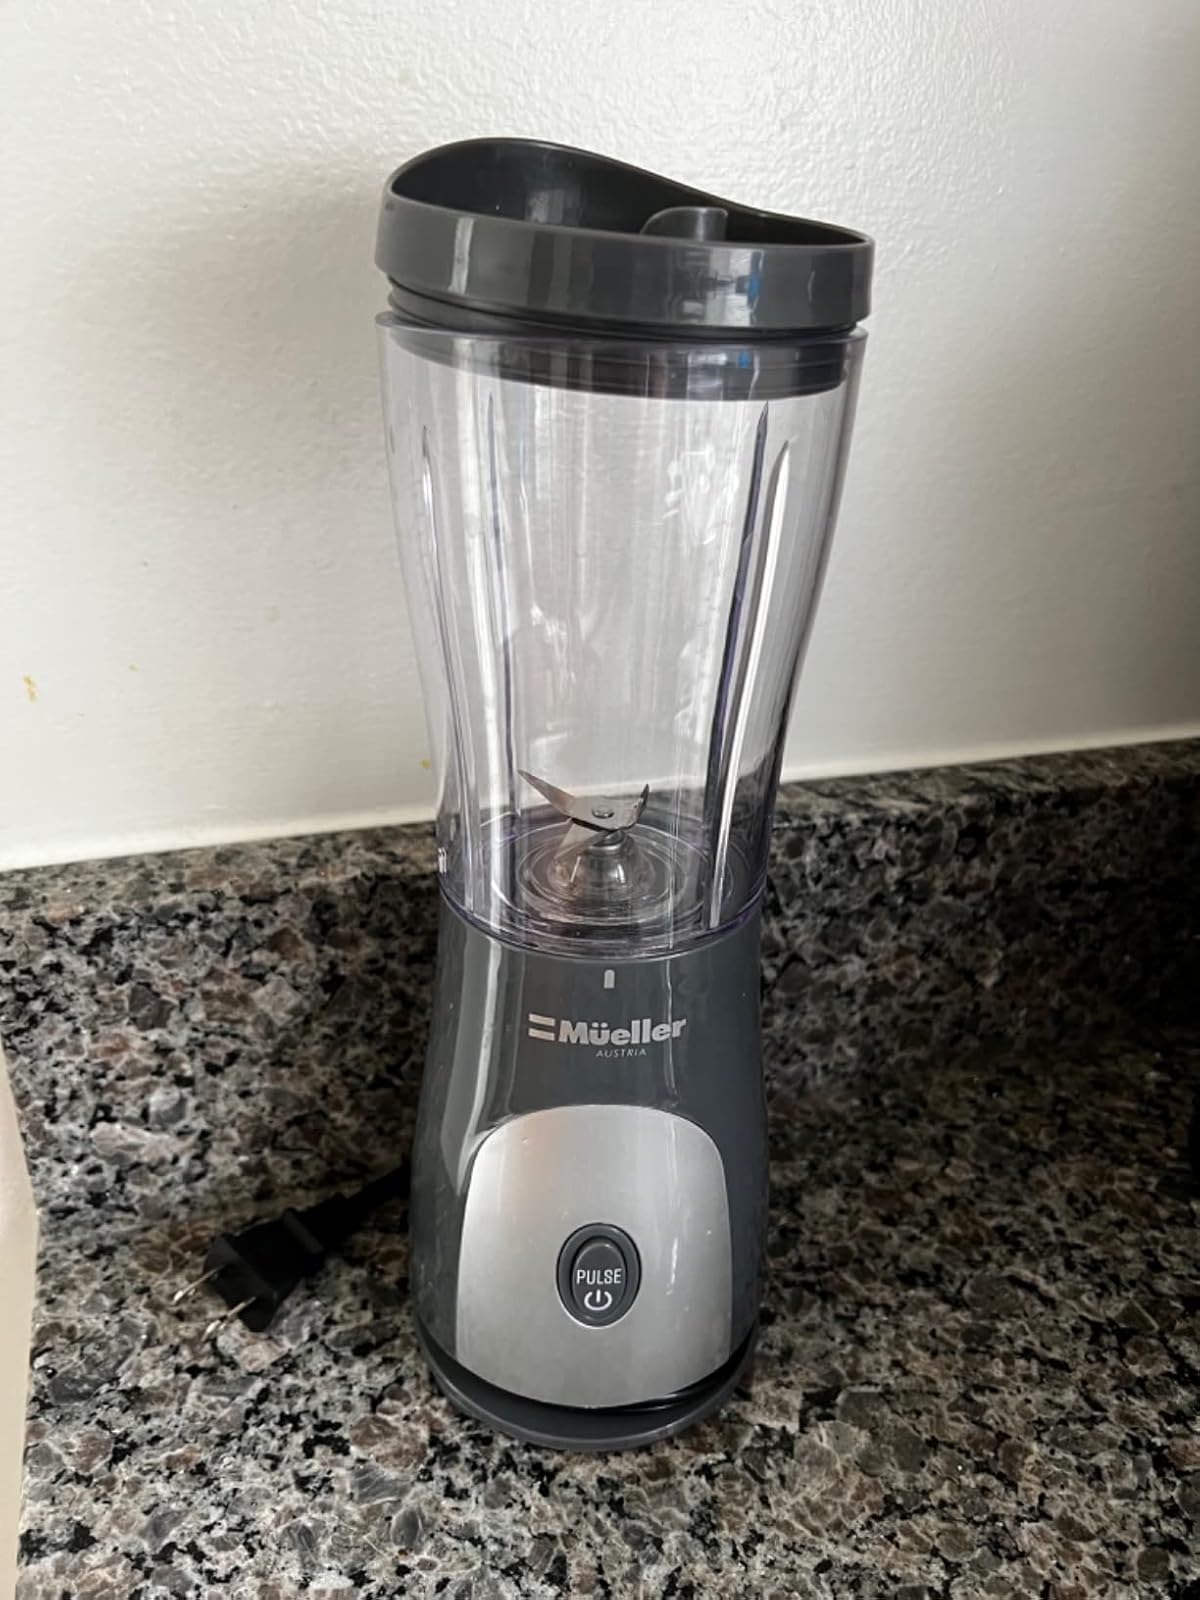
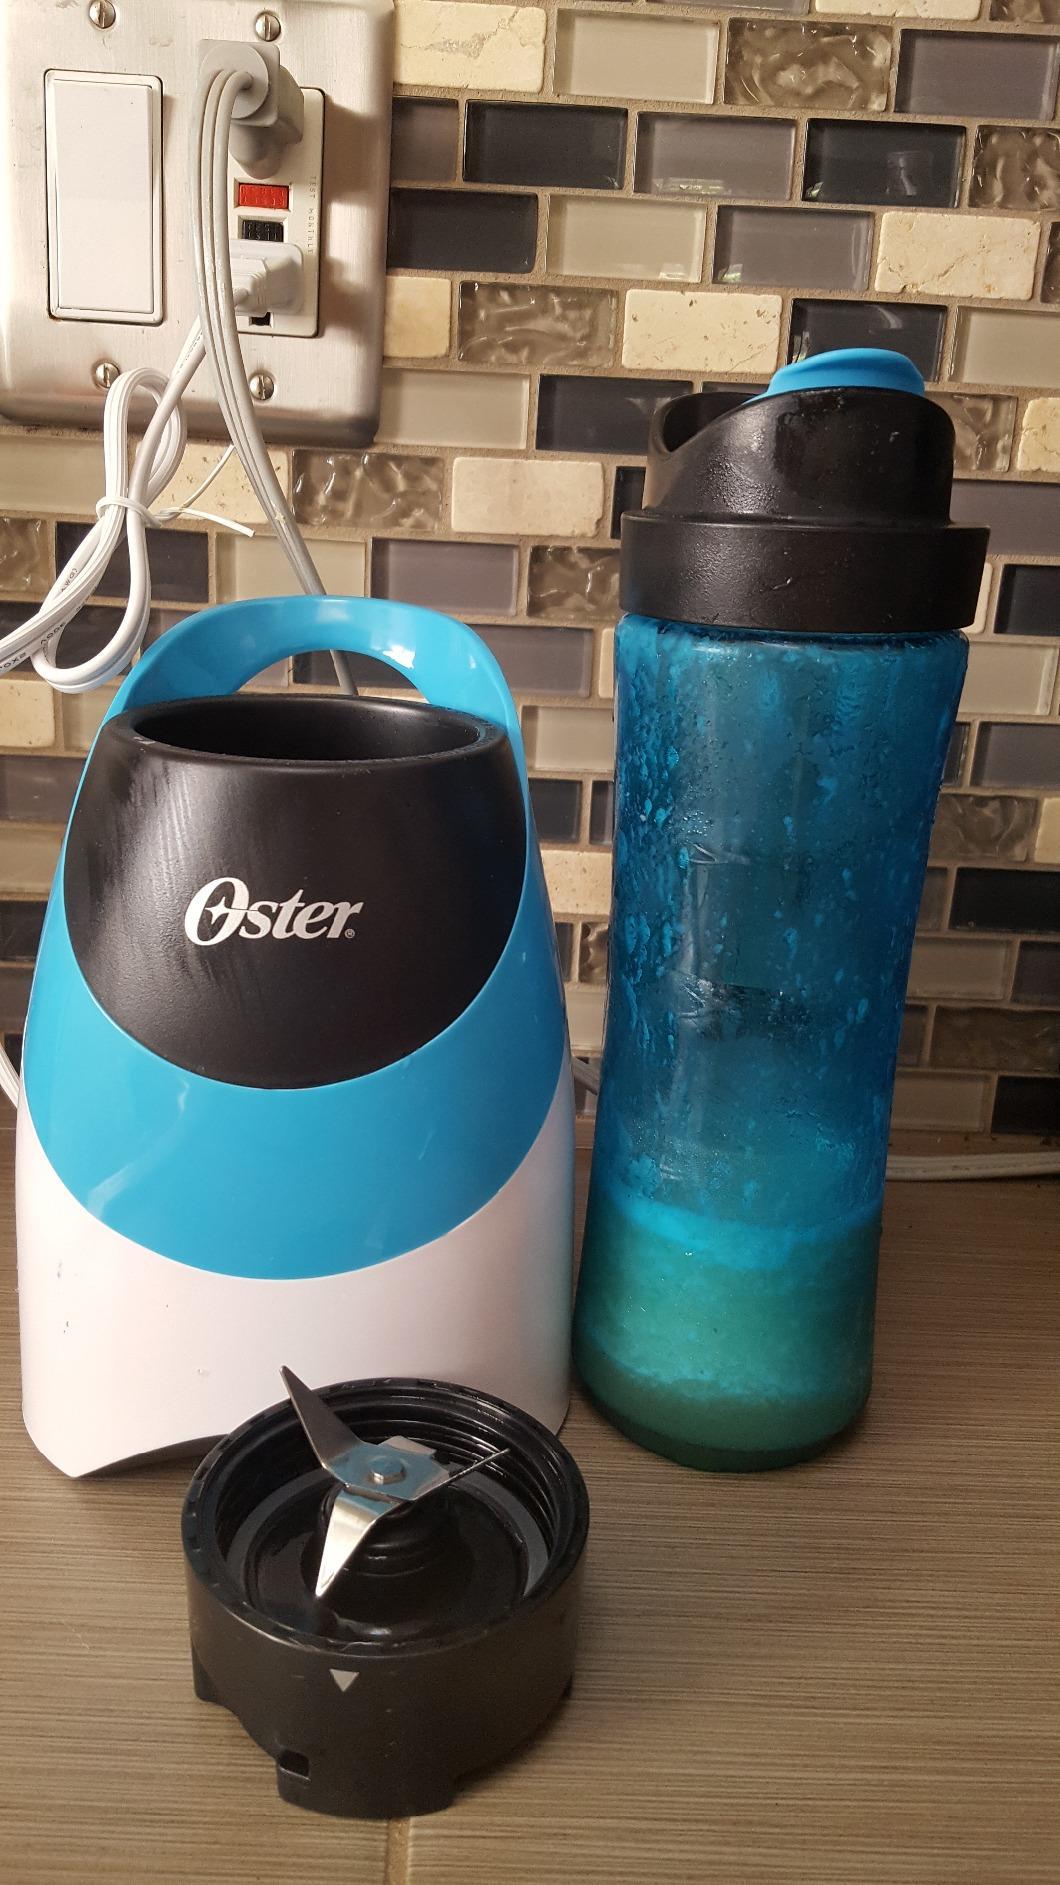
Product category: items_blender
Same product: no